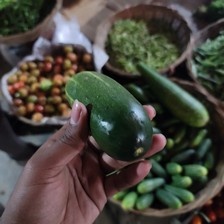
Label: cucumber